Sahara (1995 film)

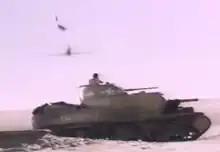
The desert duel in "Sahara" between "Lulubelle" and a Luftwaffe aircraft featured a period-accurate aircraft and tank.

Director Brian Trenchard-Smith, the son of an Australian officer in the Royal Air Force lived in the UK, but before migrating to Australia, studied filmmaking. Among his 39 movies, five were commissioned by Showtime, including "Sahara", the remake of the World War II classic. The film was made on location at Port Stephens, New South Wales, Australia. Some of the German soldiers were played by 130 Royal Australian Air Force (RAAF) and Australian Army personnel.